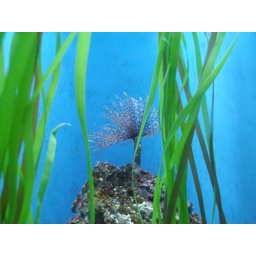
A striped sea anemone with a pipe fish hiding in it (but you can't see the pipe fish in this photo).